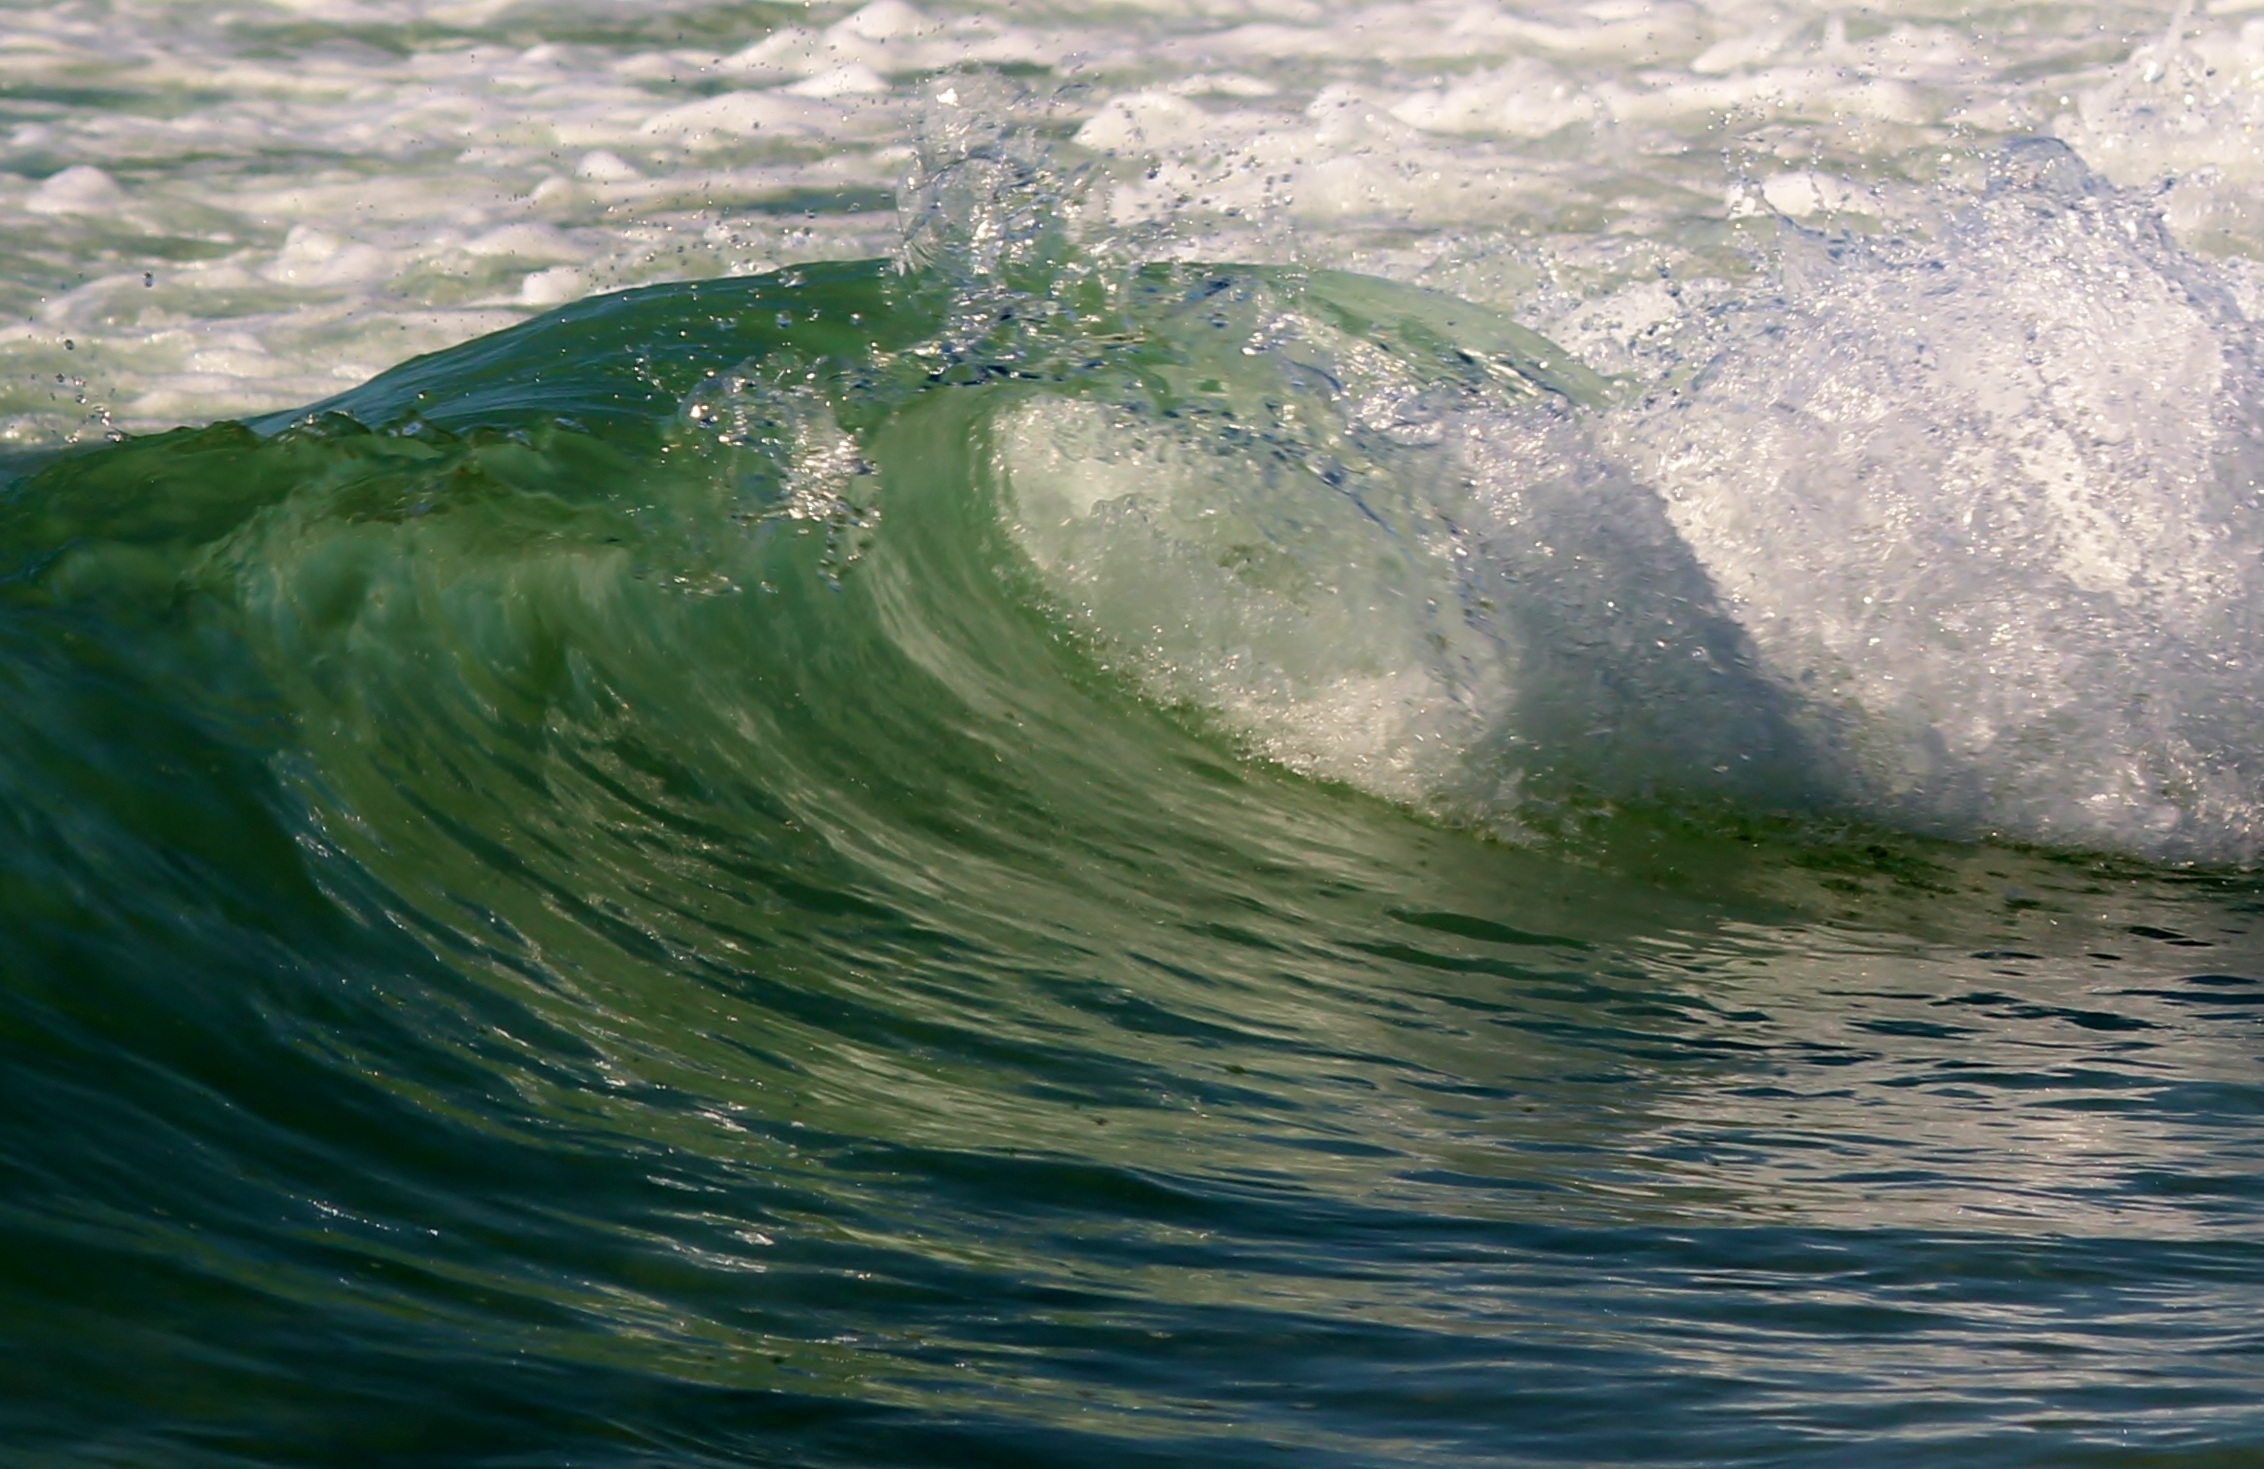
beach, sea, coast, water, ocean, wave, ripple, foam, surf, surfing, spray, holiday, surface, sparkle, stormy, head, atlantic, ocean surf, wind wave, surfing equipment and supplies, bodyboarding